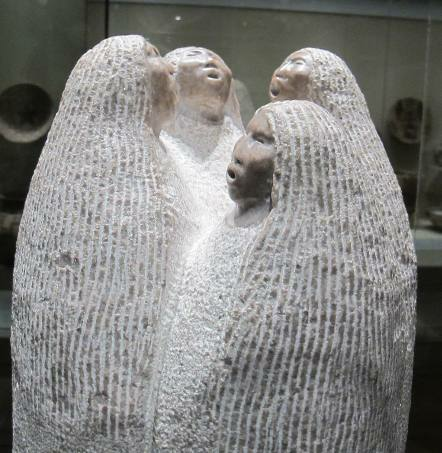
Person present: Yes